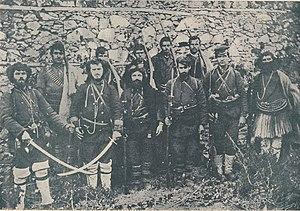
L'Organisation révolutionnaire intérieure macédonienne, abrégé en VMRO, ou en français ORIM, est une organisation politique, militaire et révolutionnaire active dans les territoires ottomans d'Europe de la fin du XIXᵉ siècle au début du XXᵉ siècle.